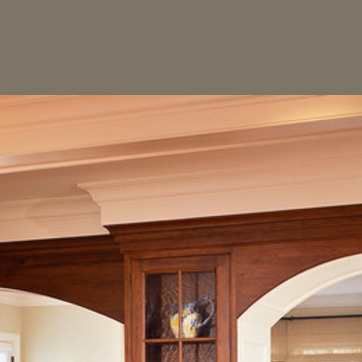
Material: painted